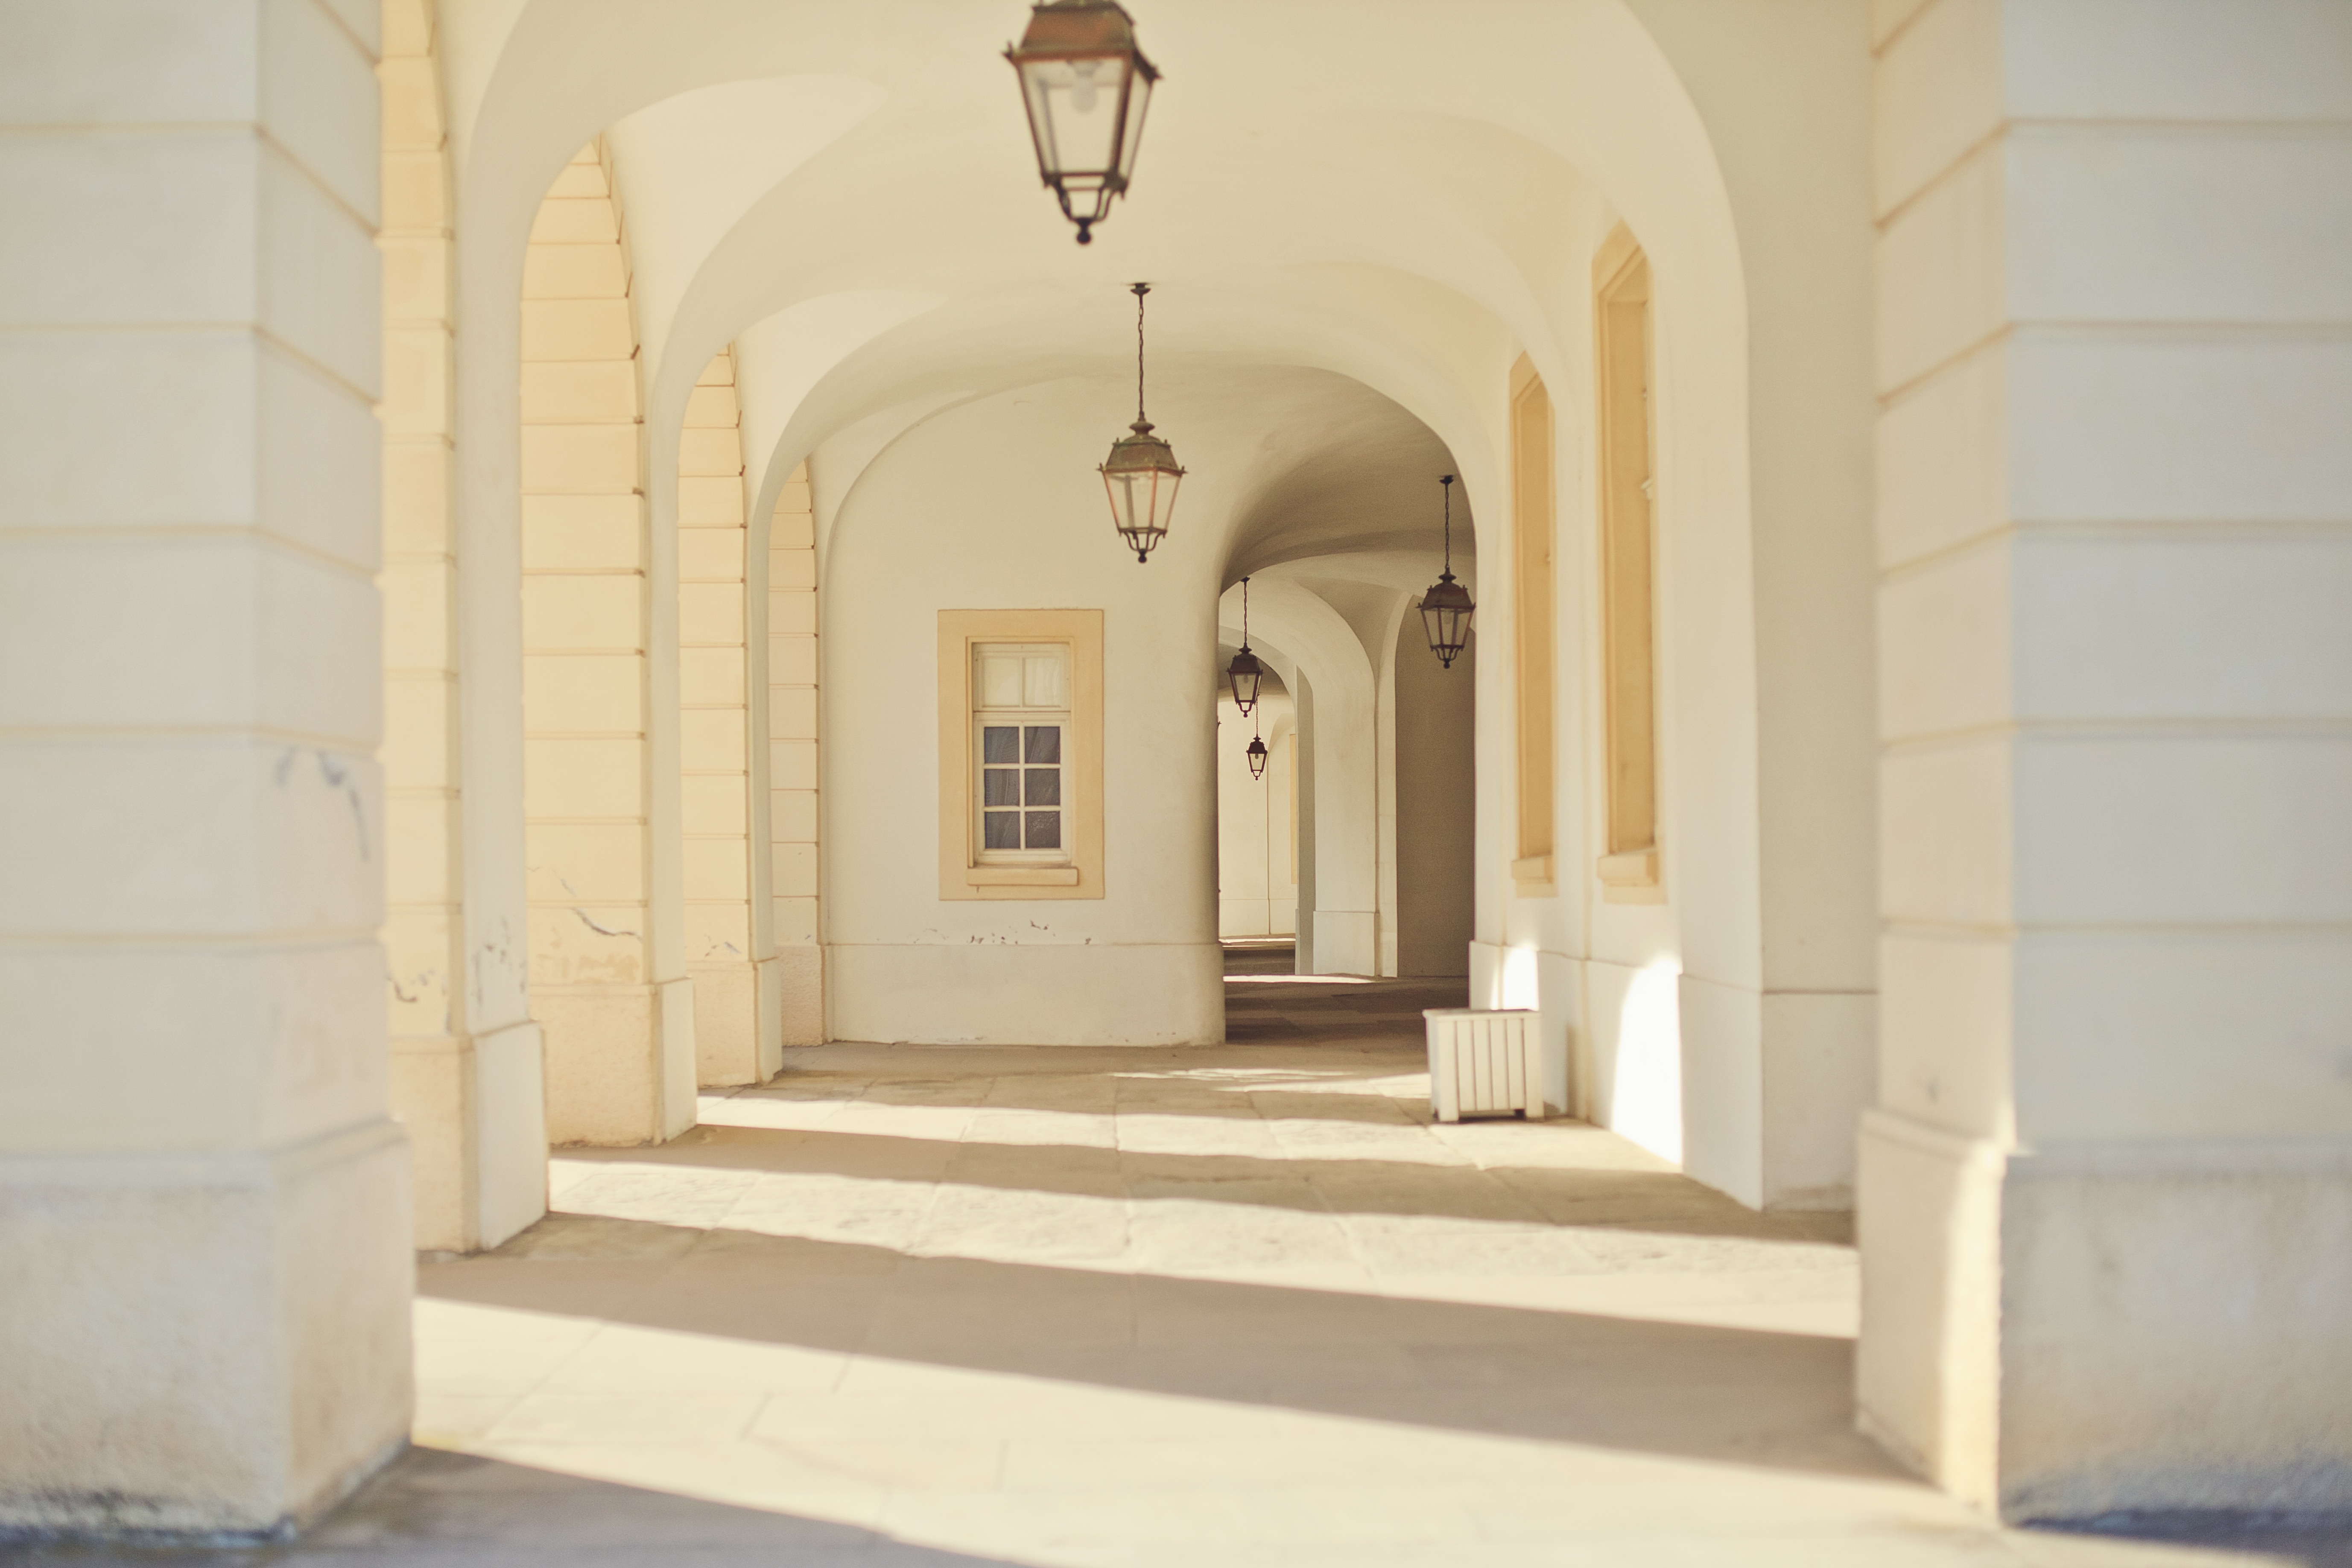
architecture, white, mansion, building, home, solitude, arch, column, hall, castle, property, chapel, place of worship, interior design, beautiful, hell, promenade, estate, baroque, gang